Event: Ecuador Earthquake
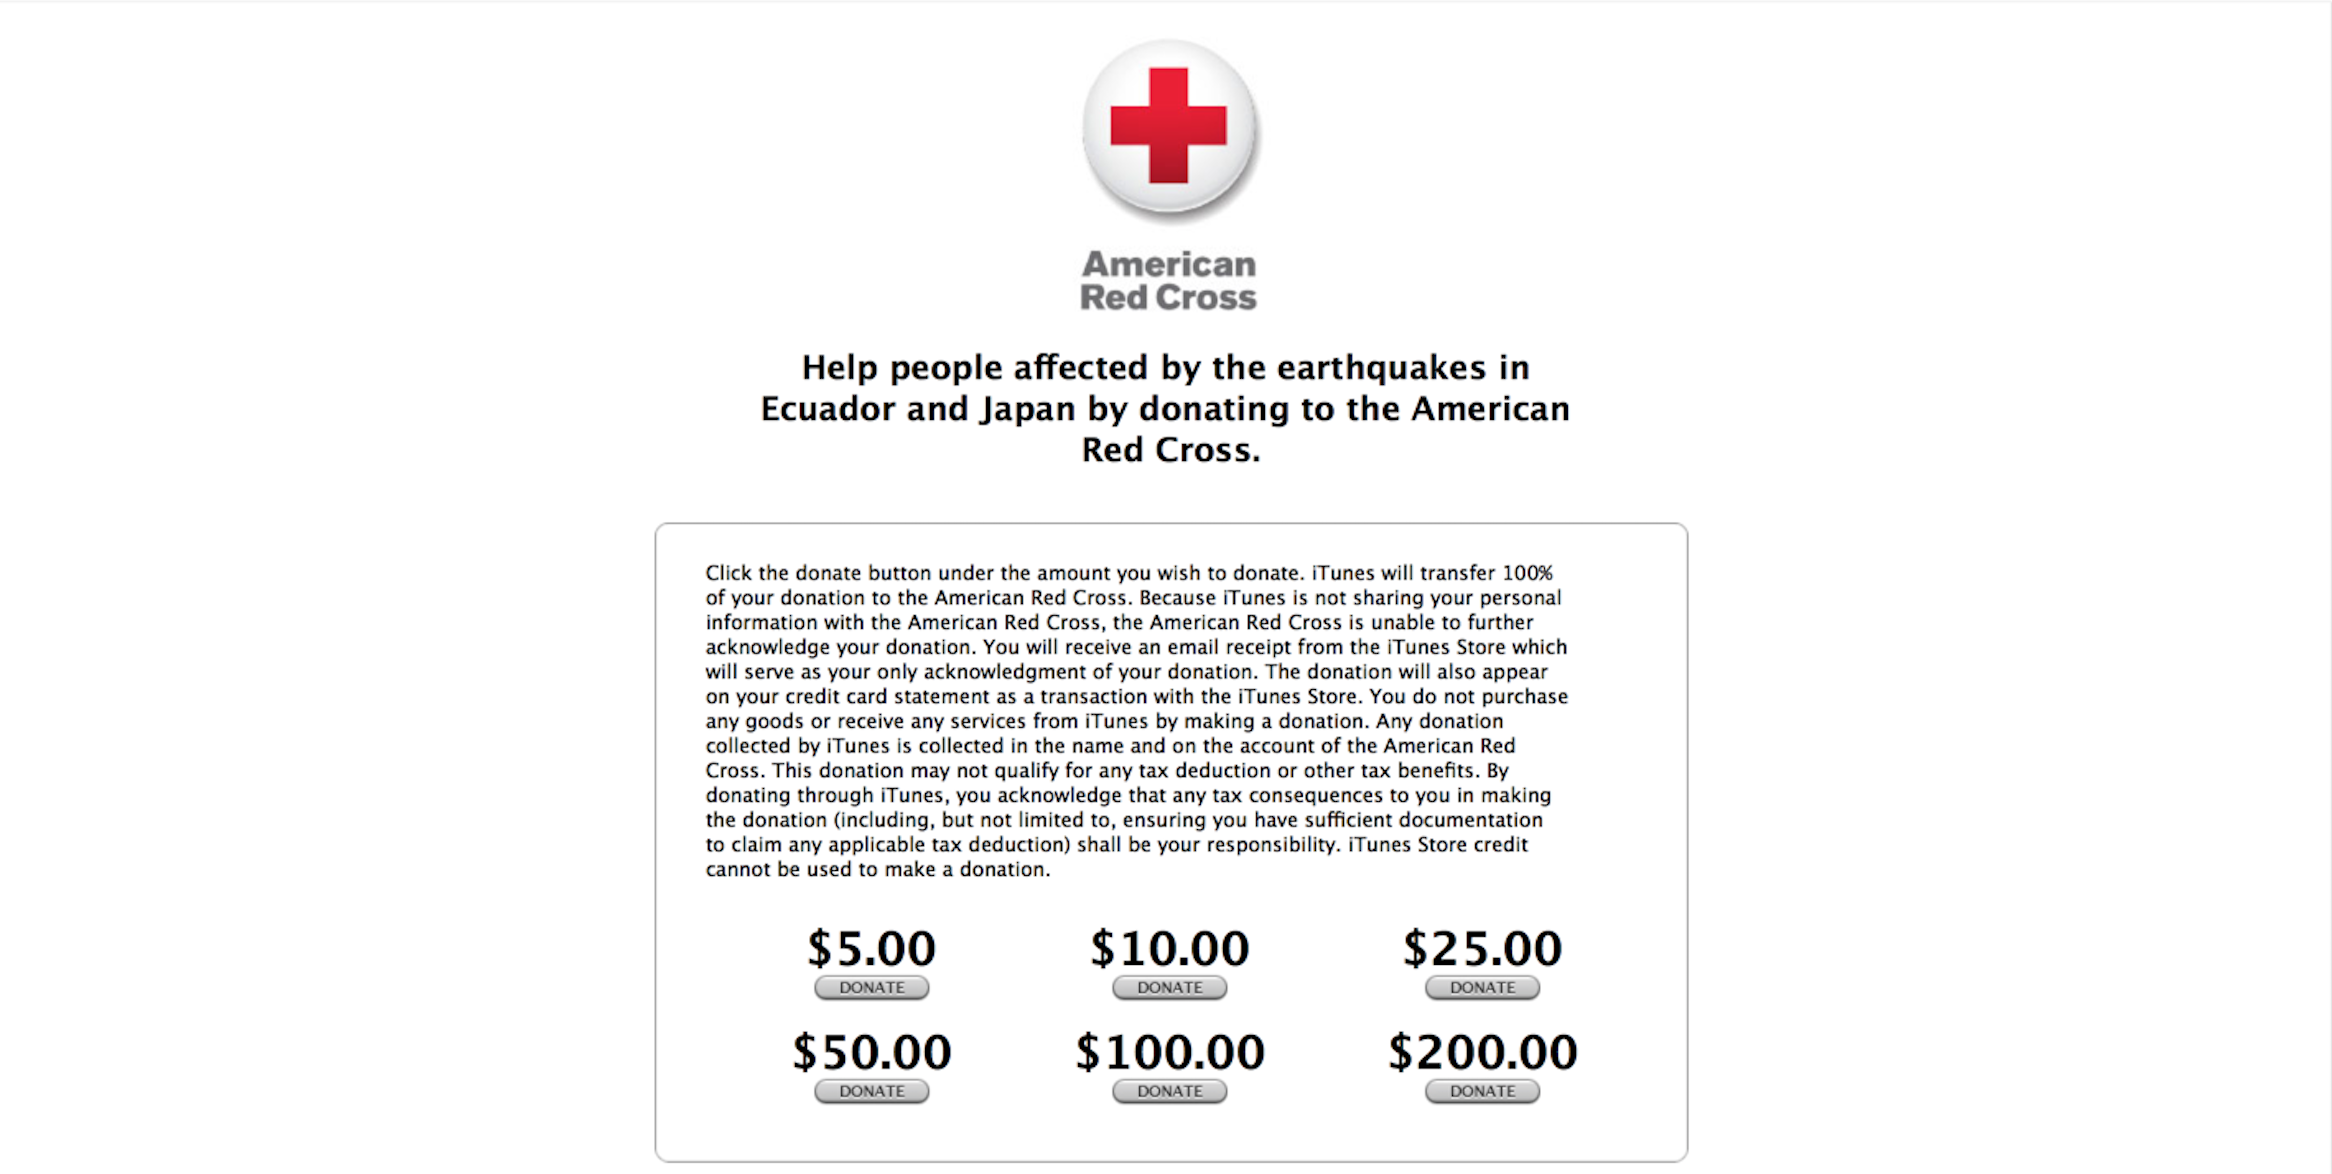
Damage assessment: no_damage